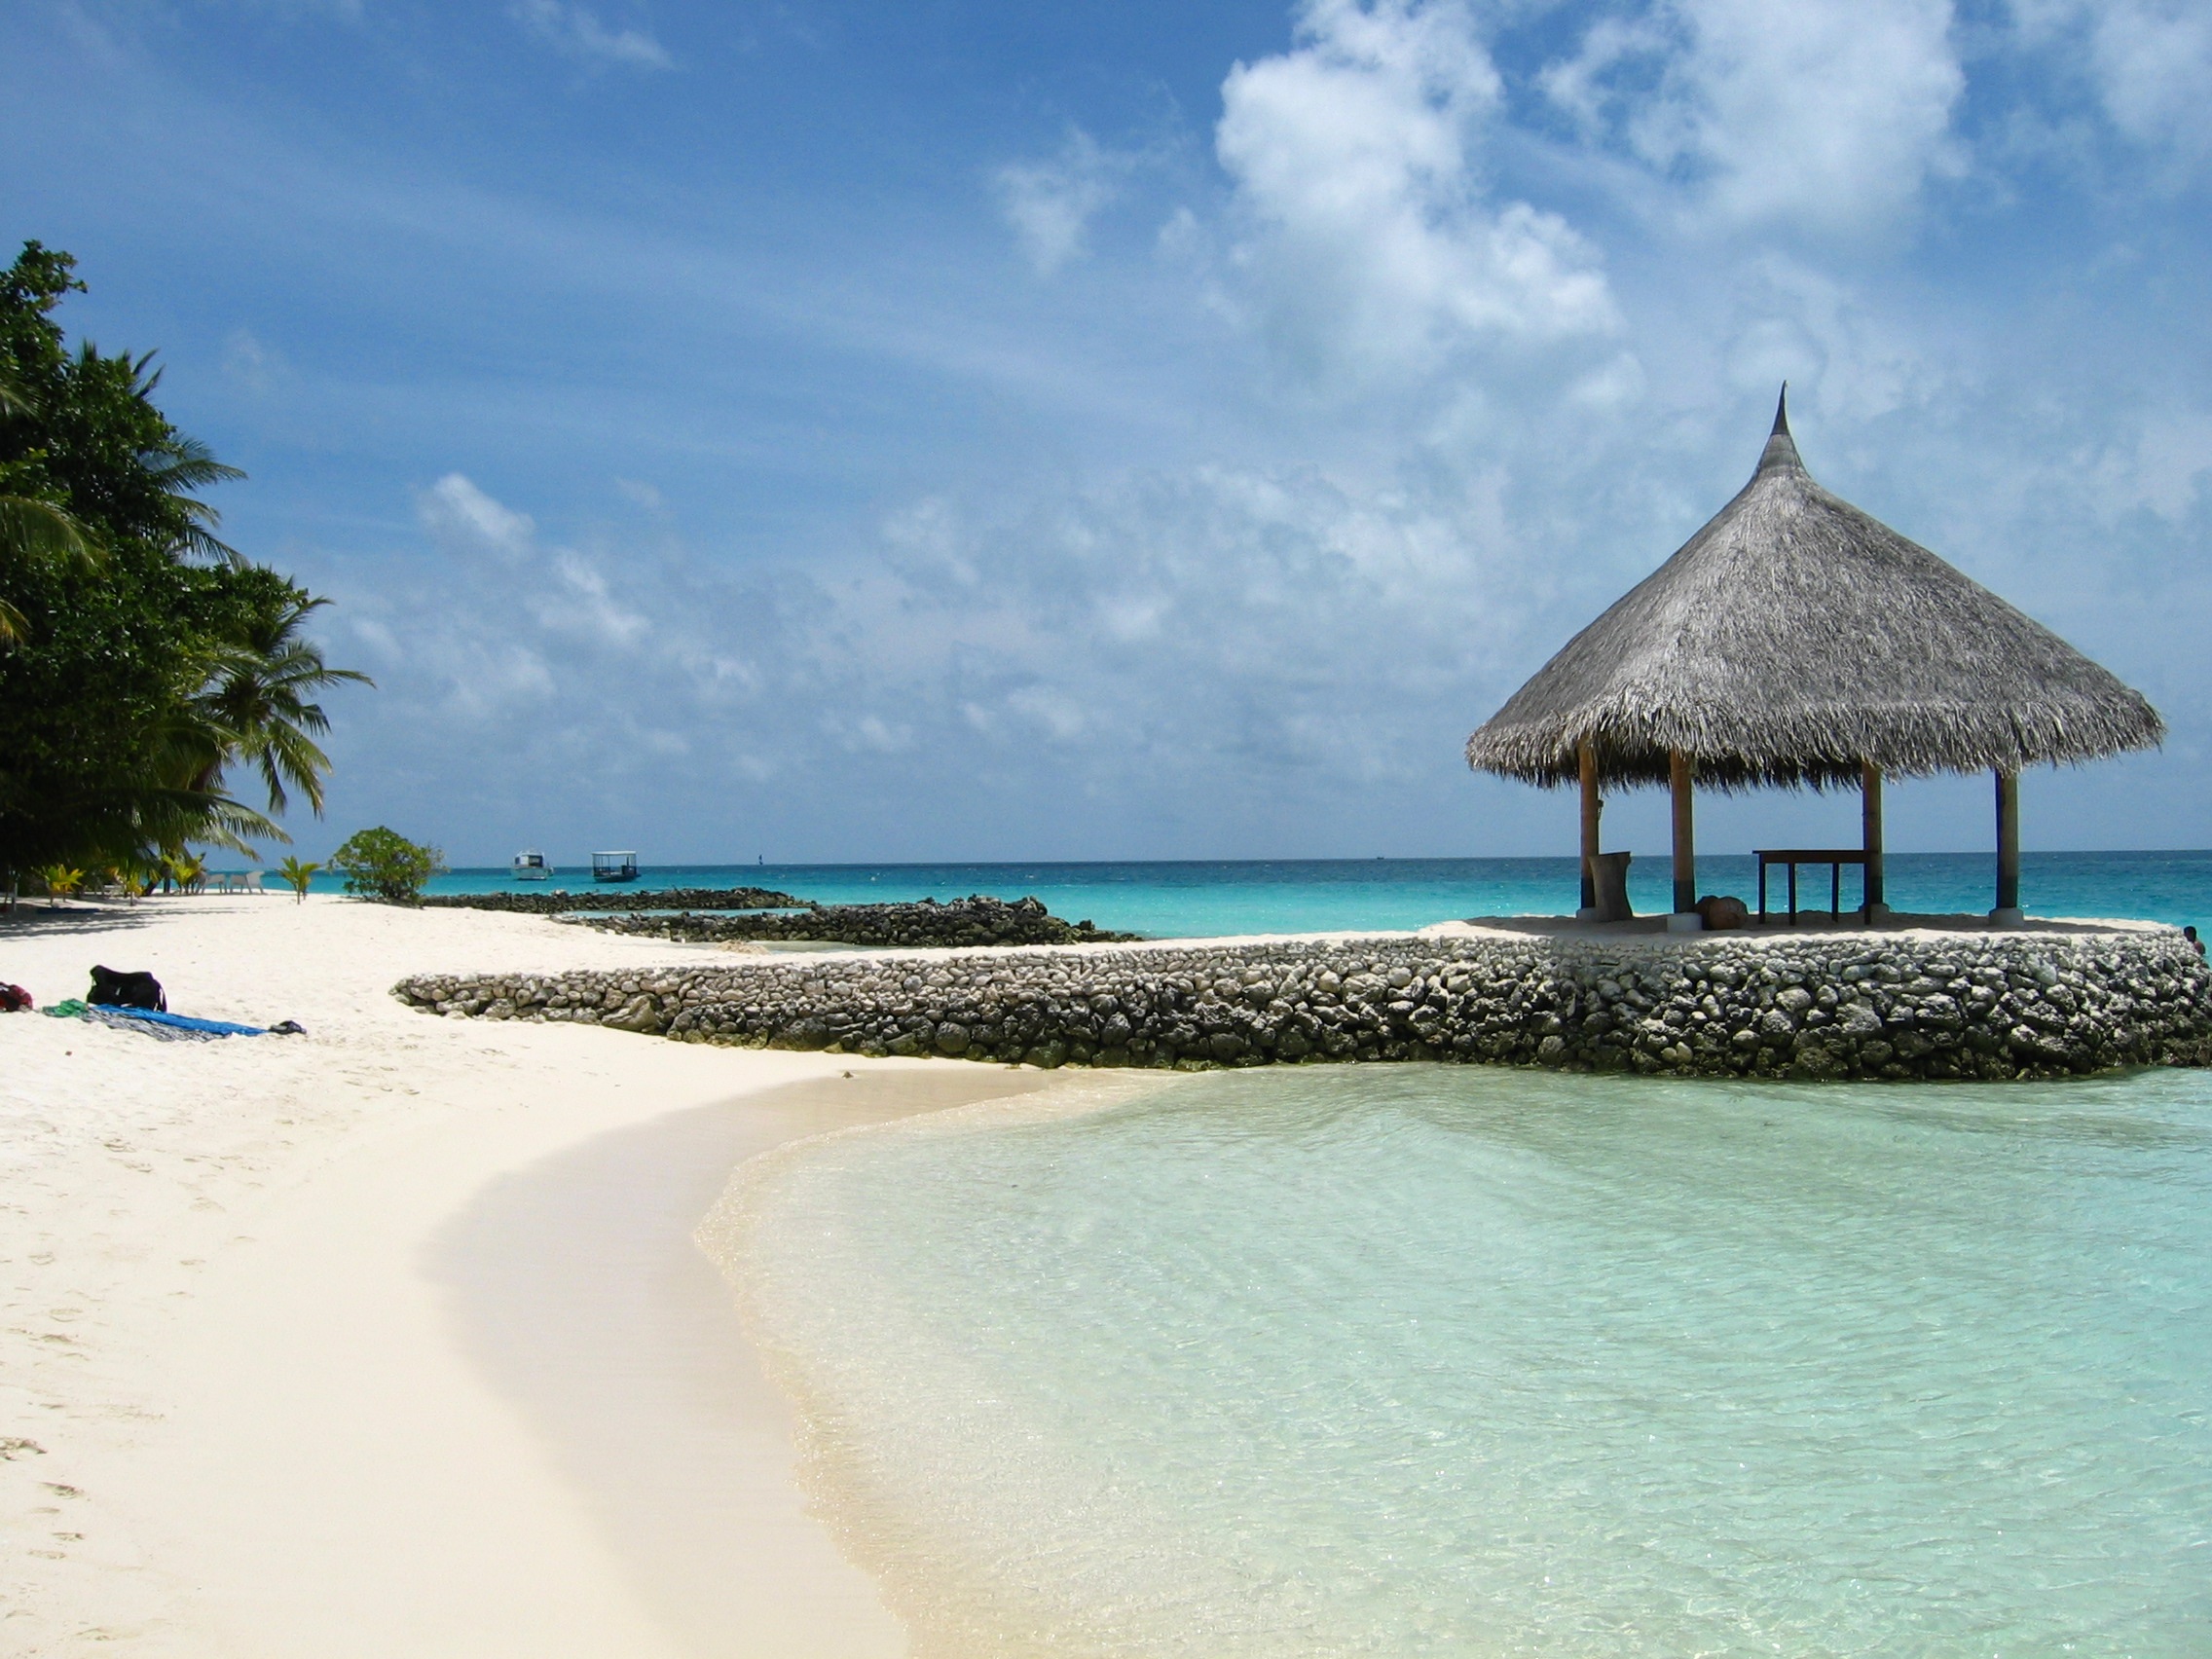
beach, sea, coast, water, sand, ocean, sky, sun, white, shore, summer, vacation, tranquility, holiday, lagoon, bay, island, blue, body of water, transparent, relaxation, resort, holidays, hot, caribbean, palms, tropics, cape, islet, maldives, north male atoll